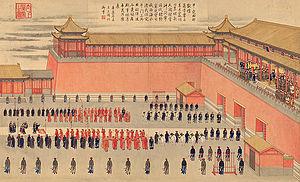
Louis-Joseph Masquelier, né à Cysoing le 21 février 1741 et mort à Paris le 26 mai 1811 est un dessinateur et graveur français.